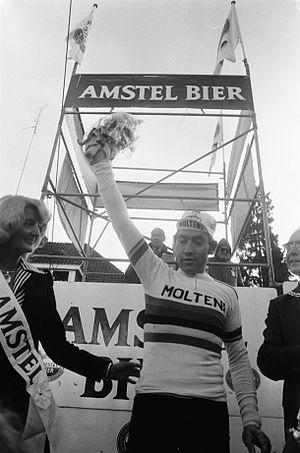
Molteni est une équipe italienne puis belge de cyclisme qui a été en exercice de 1958 jusqu'à fin 1976. Elle doit sa renommée à Eddy Merckx. L'équipe était sponsorisée par Molteni, une entreprise italienne de fabrication charcuterie. Le maillot « mythique » était de couleur Havane. Il en existe encore de nos jours en collector.
L'Amstel Gold Race est une course cycliste d'un jour créée en 1966 et patronnée par la marque de bière Amstel. Elle parcourt le sud de la province du Limbourg aux environs de Maastricht, ainsi que parfois la Belgique voisine. Les principales difficultés se trouvent à la Montagne Saint-Pierre et à Fauquemont-sur-Gueule.
La 10ᵉ édition de la course cycliste, l'Amstel Gold Race a eu lieu le 29 mars 1975 et a été remportée par le Belge Eddy Merckx. Il devient le premier coureur à remporter l'épreuve une deuxième fois.